Civil Air Patrol

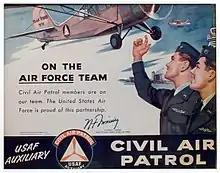
"On the Team", Civil Air Patrol poster (1955) featuring an Air Force airman and a CAP cadet, with a CAP L-16 and an Air Force F-94 flying overhead. This poster features the signature of then-Chief of Staff of the United States Air Force, Gen. Nathan F. Twining.

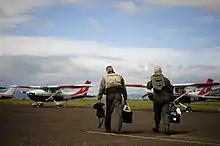
Two Oregon Wing members walk towards their aircraft during a training exercise.

With the passing of the National Security Act of 1947 and the creation of the United States Air Force, CAP became the auxiliary of the USAF 26 May 1948, and its incorporating charter declared that it would never again be involved in direct combat activities, but would be of a nonviolent nature. The "supervisory" USAF organization overseeing CAP has changed several times. This has included the former Continental Air Command in 1959, the former Headquarters Command, USAF in 1968, to the Air University (AU) in 1976. Following Air University's reassignment as a subordinate command to the Air Education and Training Command (AETC) in 1993, USAF oversight of CAP has flowed from AETC at the 4-star level, to AU at the 3-star level, to AU's Jeanne M. Holm Center for Officer Accessions and Citizen Development at the 1-star level, to a subordinate unit of 1st Air Force at the 3-star level with Civil Air Patrol–U.S. Air Force as a stand-alone unit lead at the Colonel (O-6) level. Since its incorporation charter, CAP has maintained its relationship with the USAF and has continued its three congressionally mandated missions.